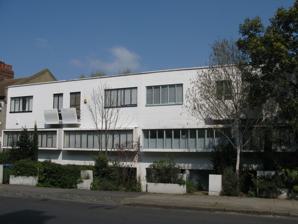
Building: 85–91 Genesta Road
Country: United Kingdom
Year built: 1934
Genesta Road front elevation 85–91 Genesta Road are four terraced houses in the Royal Borough of Greenwich , located south of Plumstead , north of Shooter's Hill near Plumstead Common , and are the United Kingdom's only modernist terrace built in the 1930s, designed by the architectural pioneer Berthold Lubetkin with A. V. Pilichowski.  The houses were among the first attempts to redesign the traditional English house with the benefits of concrete construction.  Completed in 1934, they are listed grade II* . 85–91 Genesta Road was the first domestic project in the U.K. undertaken by Lubetkin.  Built in the middle of a 19th-century terrace, the site was previously an orchard, and its principal feature is its height and the dramatic, almost precipitous fall to the north, giving views across the River Thames from the rear of the property.  Neighbouring Victorian cottages overcome this site by having steps that lead up to a first floor, relegating the ground level to a basement.  Lubetkin, however, placed the entrance on the ground floor, with a spiral staircase leading up to the living room. This arrangement gives full frontage to the living room and provides off-street parking next to the front door. The bulk of the accommodation is on the first and second floors.  The party walls and the intermediate columns are articulated in counterplay with the horizontal concrete window band that projects at living room level.  Relieving curves at the entrance and the cyma bedroom balconies are typical characteristics of Lubetkin's work, occurring in other buildings such as Highpoint I . References